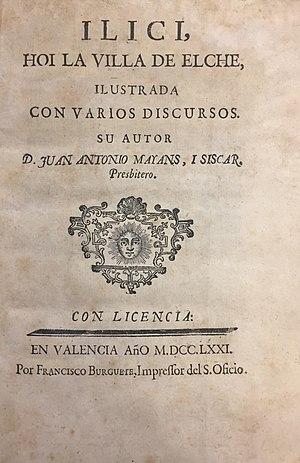
Juan Antonio Mayans y Siscar était un essayiste, historien, archéologue, prêtre catholique et recteur d'université espagnol.